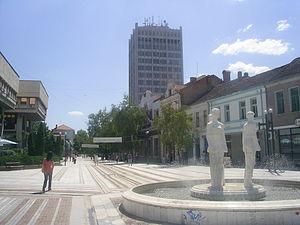
Vidin ou Vidine est une ville du nord-ouest de la Bulgarie, sur la rive sud du Danube. La ville est aussi le chef-lieu de la province du même nom. Elle est proche des frontières avec la Serbie et la Roumanie. C'est l'un des points de passage du Danube, par route et par bac, entre la Roumanie et la Bulgarie. Le pont entre Calafat et Vidin a été inauguré en juin 2013.